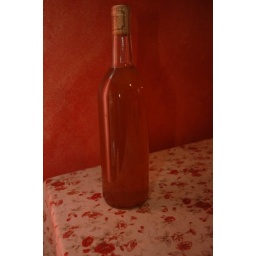
from Neil. maybe I should have not tried this against a red wall